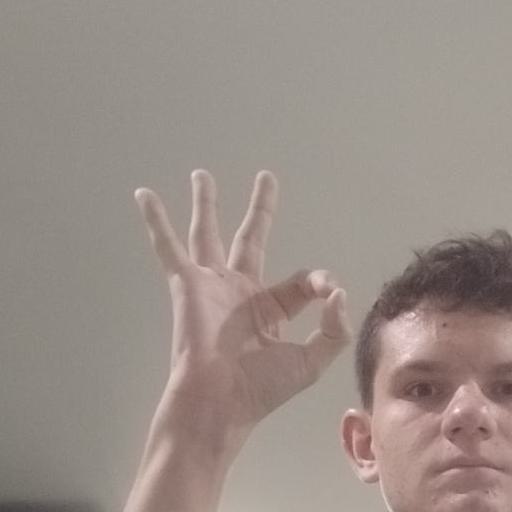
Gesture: ok